John William Chapman

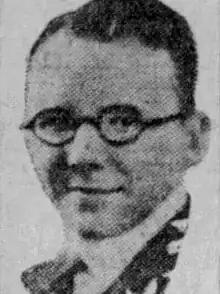
Chapman, circa 1927

John William Chapman (September 8, 1894 August 17, 1978) was the 37th Lieutenant Governor of Illinois. Chapman was born in Crete, Nebraska September 8, 1894. Chapman attended Public school in Chicago. He graduated from the University of Chicago in 1915 and received a Juris Doctor from University of Chicago Law School in 1917. He entered private practice in Chicago in the 1920s until he moved to Springfield, Illinois in 1941. In 1927, he was elected an Alderman on the Chicago City Council for the 40th ward and served for one term before losing to Joseph C. Ross in 1929. He served as executive secretary to Illinois Governor Dwight H. Green from 1941 to 1949. In 1941 he was appointed to the Illinois Parole Board serving until March 1950. He was elected Lieutenant Governor of Illinois and served from 1953 to 1961. He died August 17, 1978, in Broward County, Florida and was cremated.